Jerry Lewis

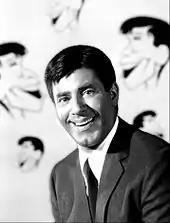
Lewis in 1973

In 1963, he had a cameo in "It's a Mad, Mad, Mad, Mad World" (1963), fully starred in "Who's Minding the Store?" (1963) and hosted "The Jerry Lewis Show," a lavish 13-week, big-budget show which aired on ABC from September to December in 1963. Lewis next starred in "The Patsy" (1964), his satire about the Hollywood star-making industry and "The Disorderly Orderly" (1964), the only film executive produced by Lewis and his final collaboration with Tashlin.